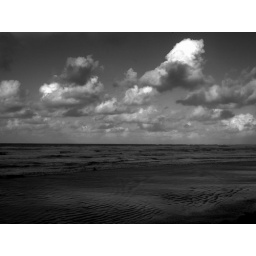
Experimenting in black and white